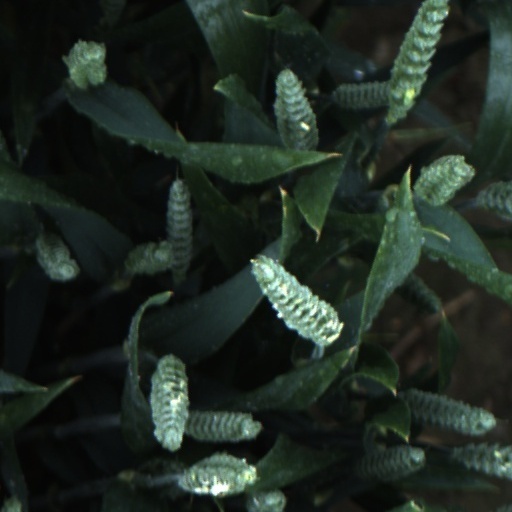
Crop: wheat